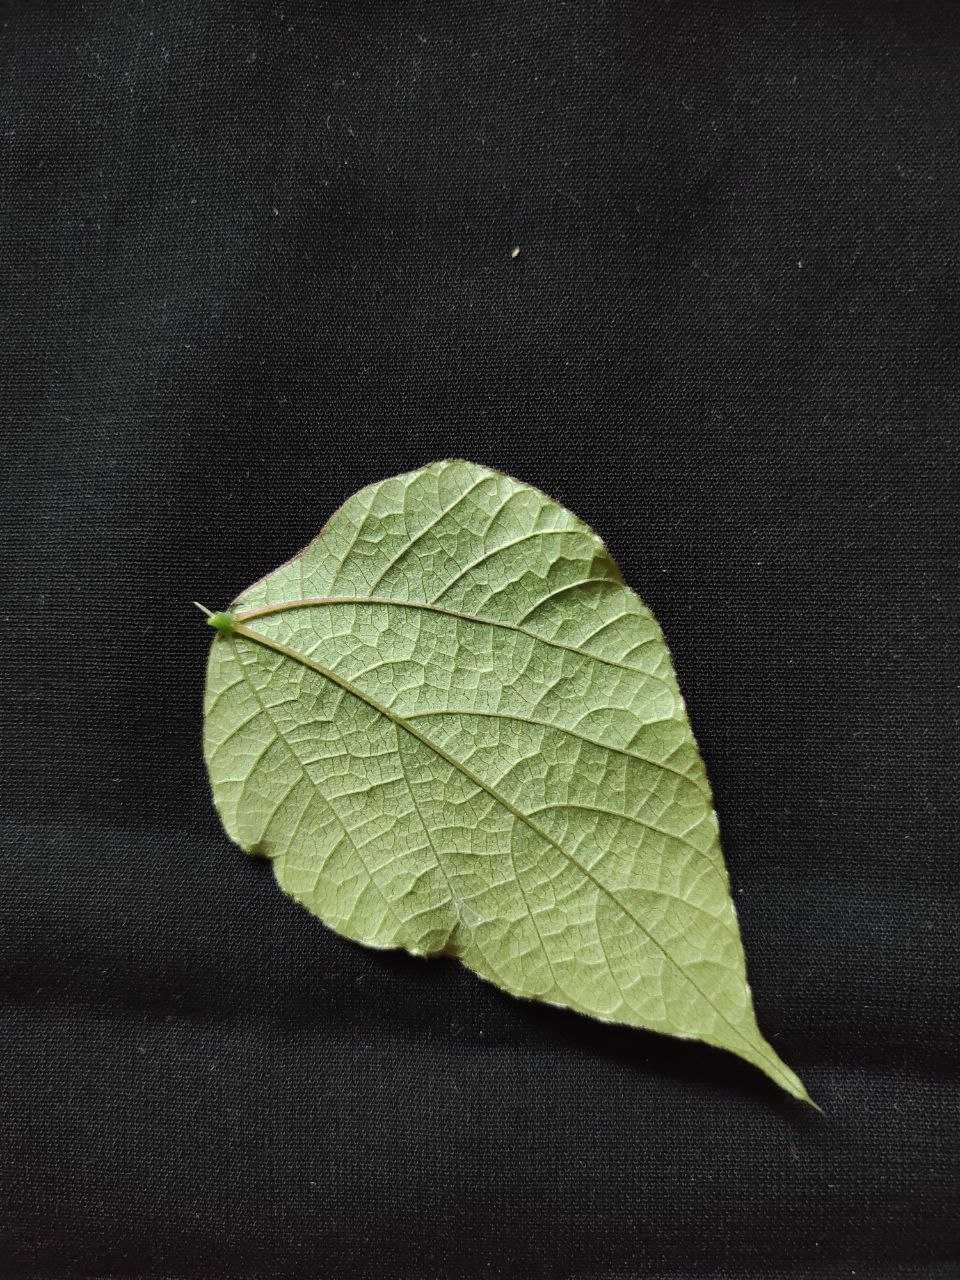
Crop: bean
Leaf condition: Fresh Leaf